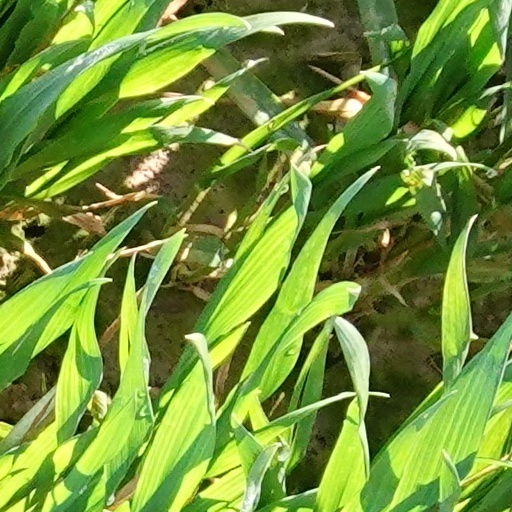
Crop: wheat